Sampaloc, Manila

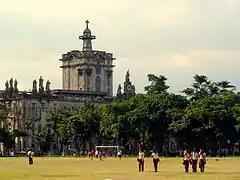
University of Santo Tomas Main Building

Education in Sampaloc is handled by the Division of City Schools – Manila. Sampaloc is also home to some universities and colleges part of the University Belt such as Far Eastern University, Informatics, Mary Chiles College, National University, Perpetual Help College of Manila, Philippine College of Health Sciences, Philippine School of Business Administration, University of the East, University of Manila, and University of Santo Tomas.